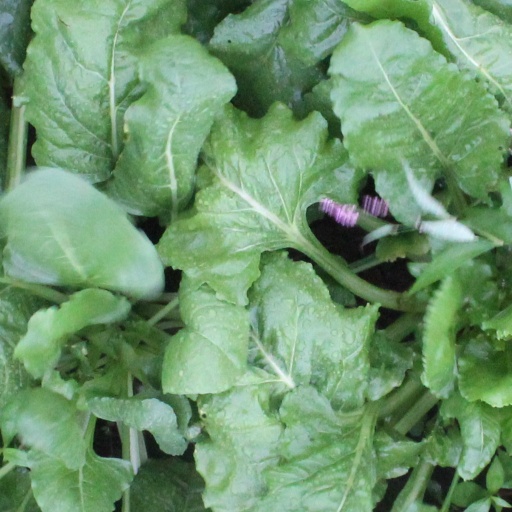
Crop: sugar beet